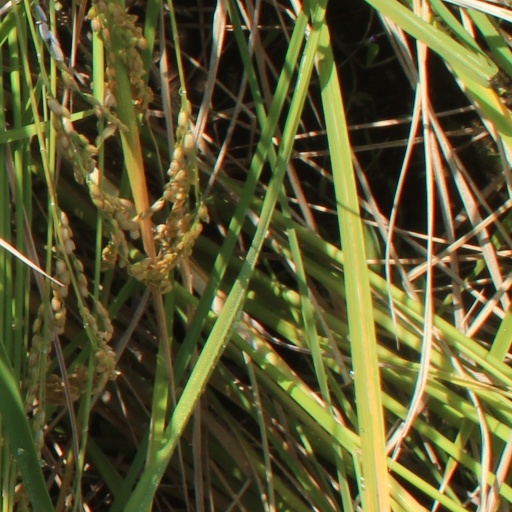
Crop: rice